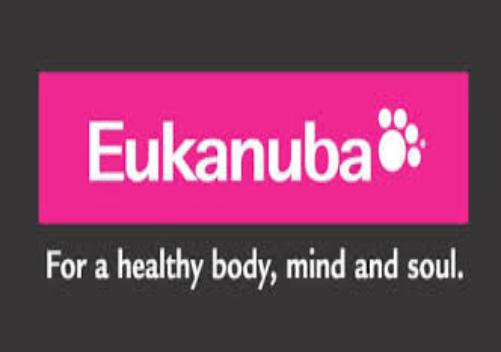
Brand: Eukanuba
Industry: Food